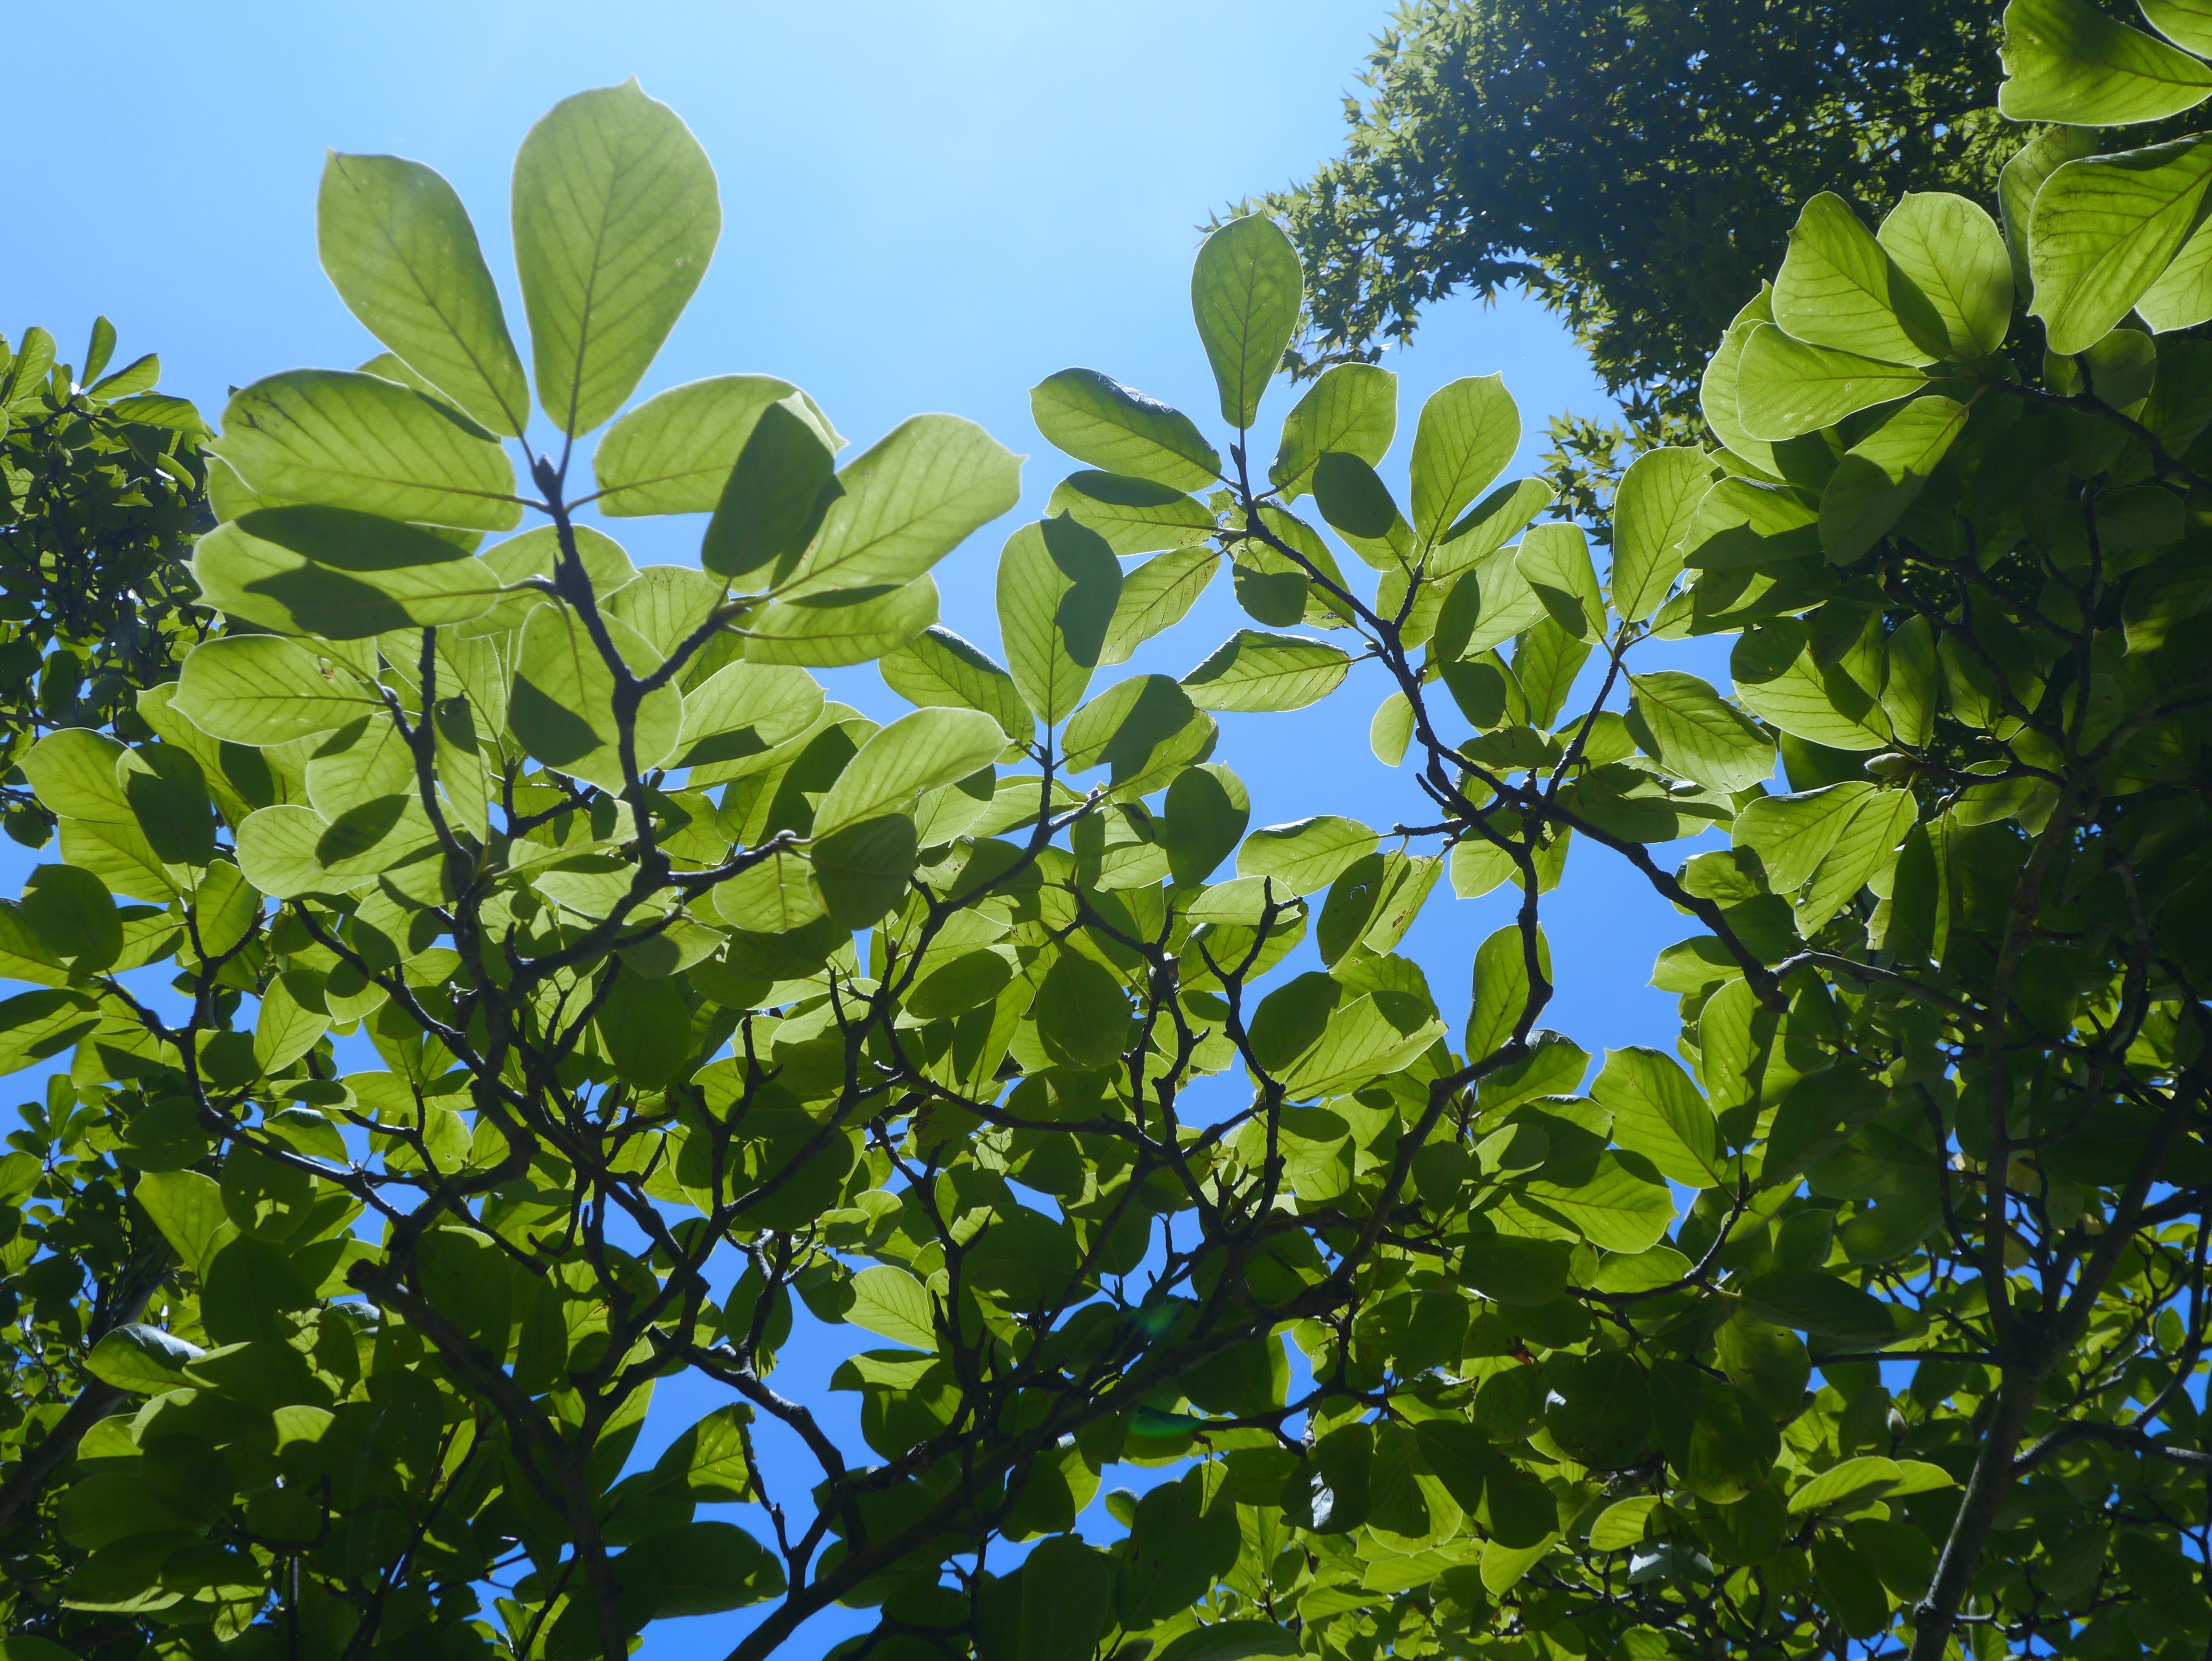
tree, nature, branch, blossom, cloud, plant, sky, wood, road, sunlight, leaf, flower, wind, summer, green, produce, natural, botany, japan, flora, vein, woods, shrub, deciduous, sky blue, flowering plant, maidenhair tree, tomei expressway, ayuzawa parking area, woody plant, land plant